Le cygne

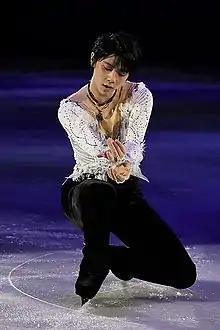
Hanyu performing to "Notte Stellata (The Swan)" at the 2018 Winter Olympics

"Le cygne", , or "The Swan", is the 13th and penultimate movement of "The Carnival of the Animals" by Camille Saint-Saëns. Originally scored for solo cello accompanied by two pianos, it has been arranged and transcribed for many instruments but remains best known as a cello solo.